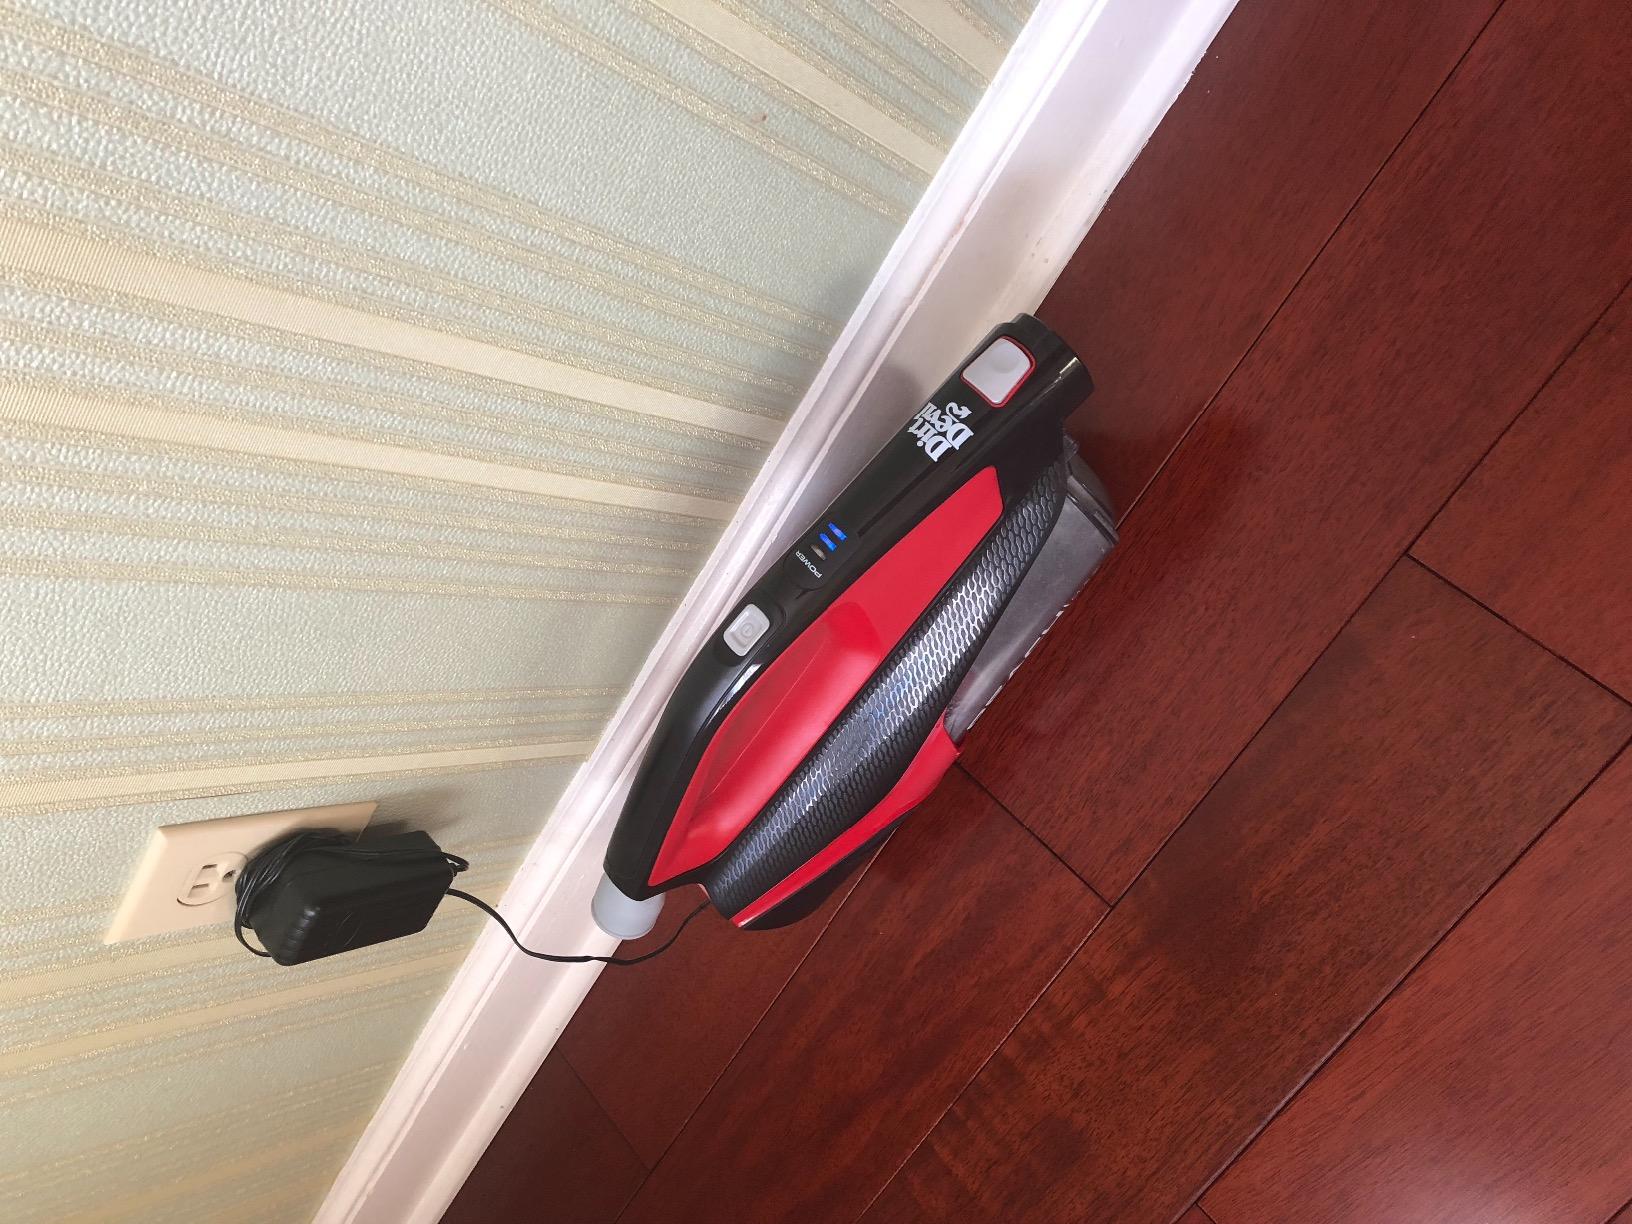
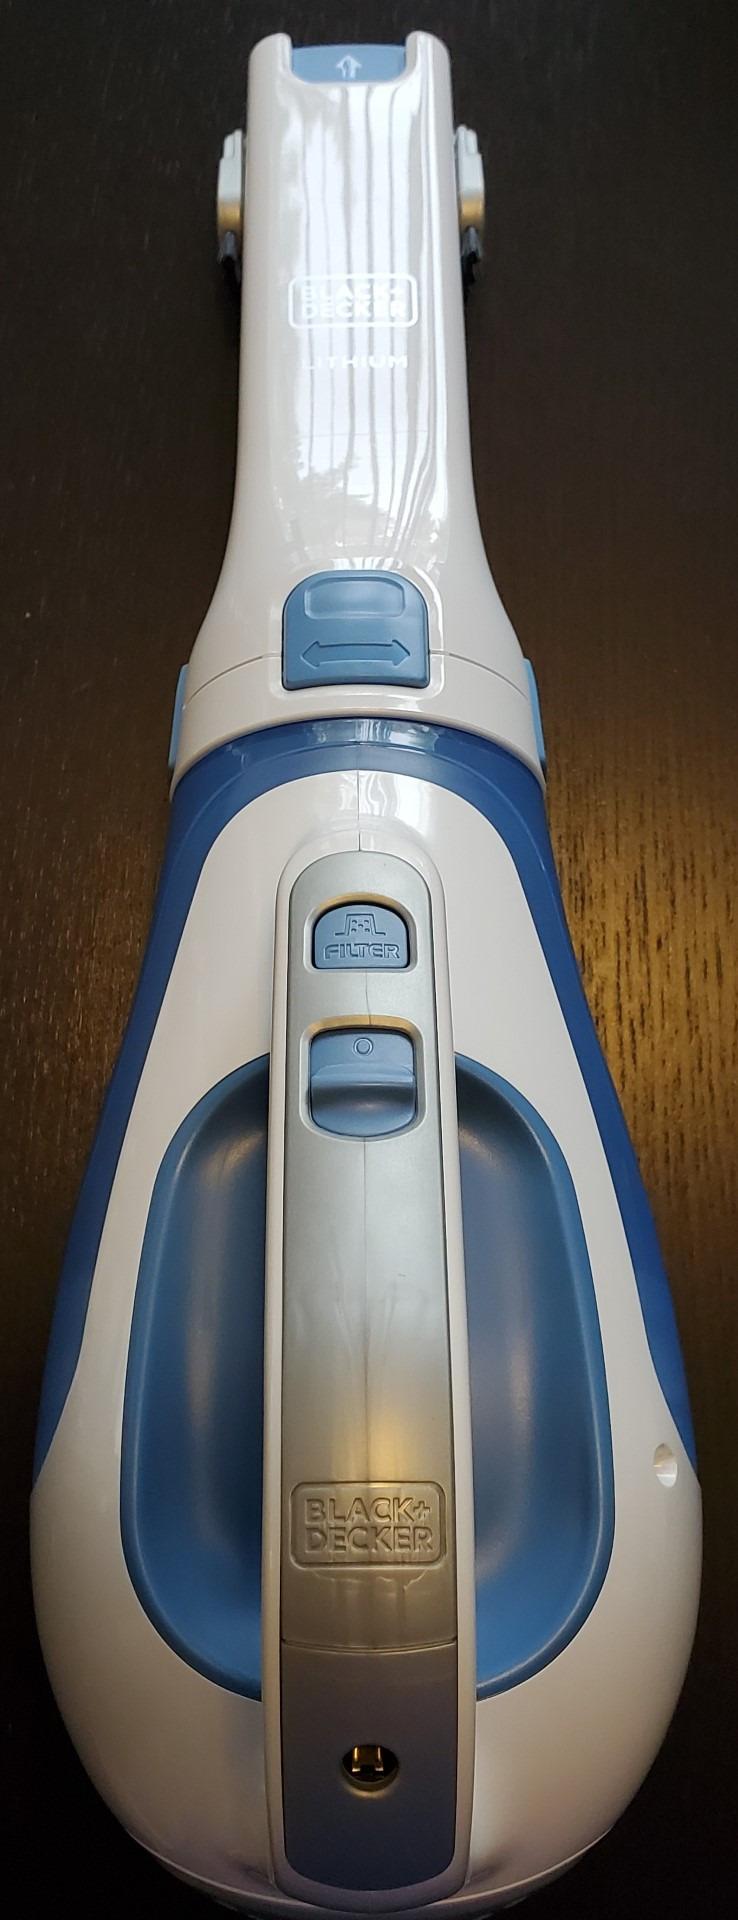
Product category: items_vacuum
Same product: no